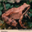
Label: frog